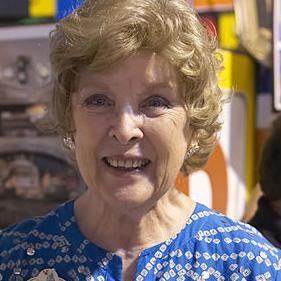
Age: 77